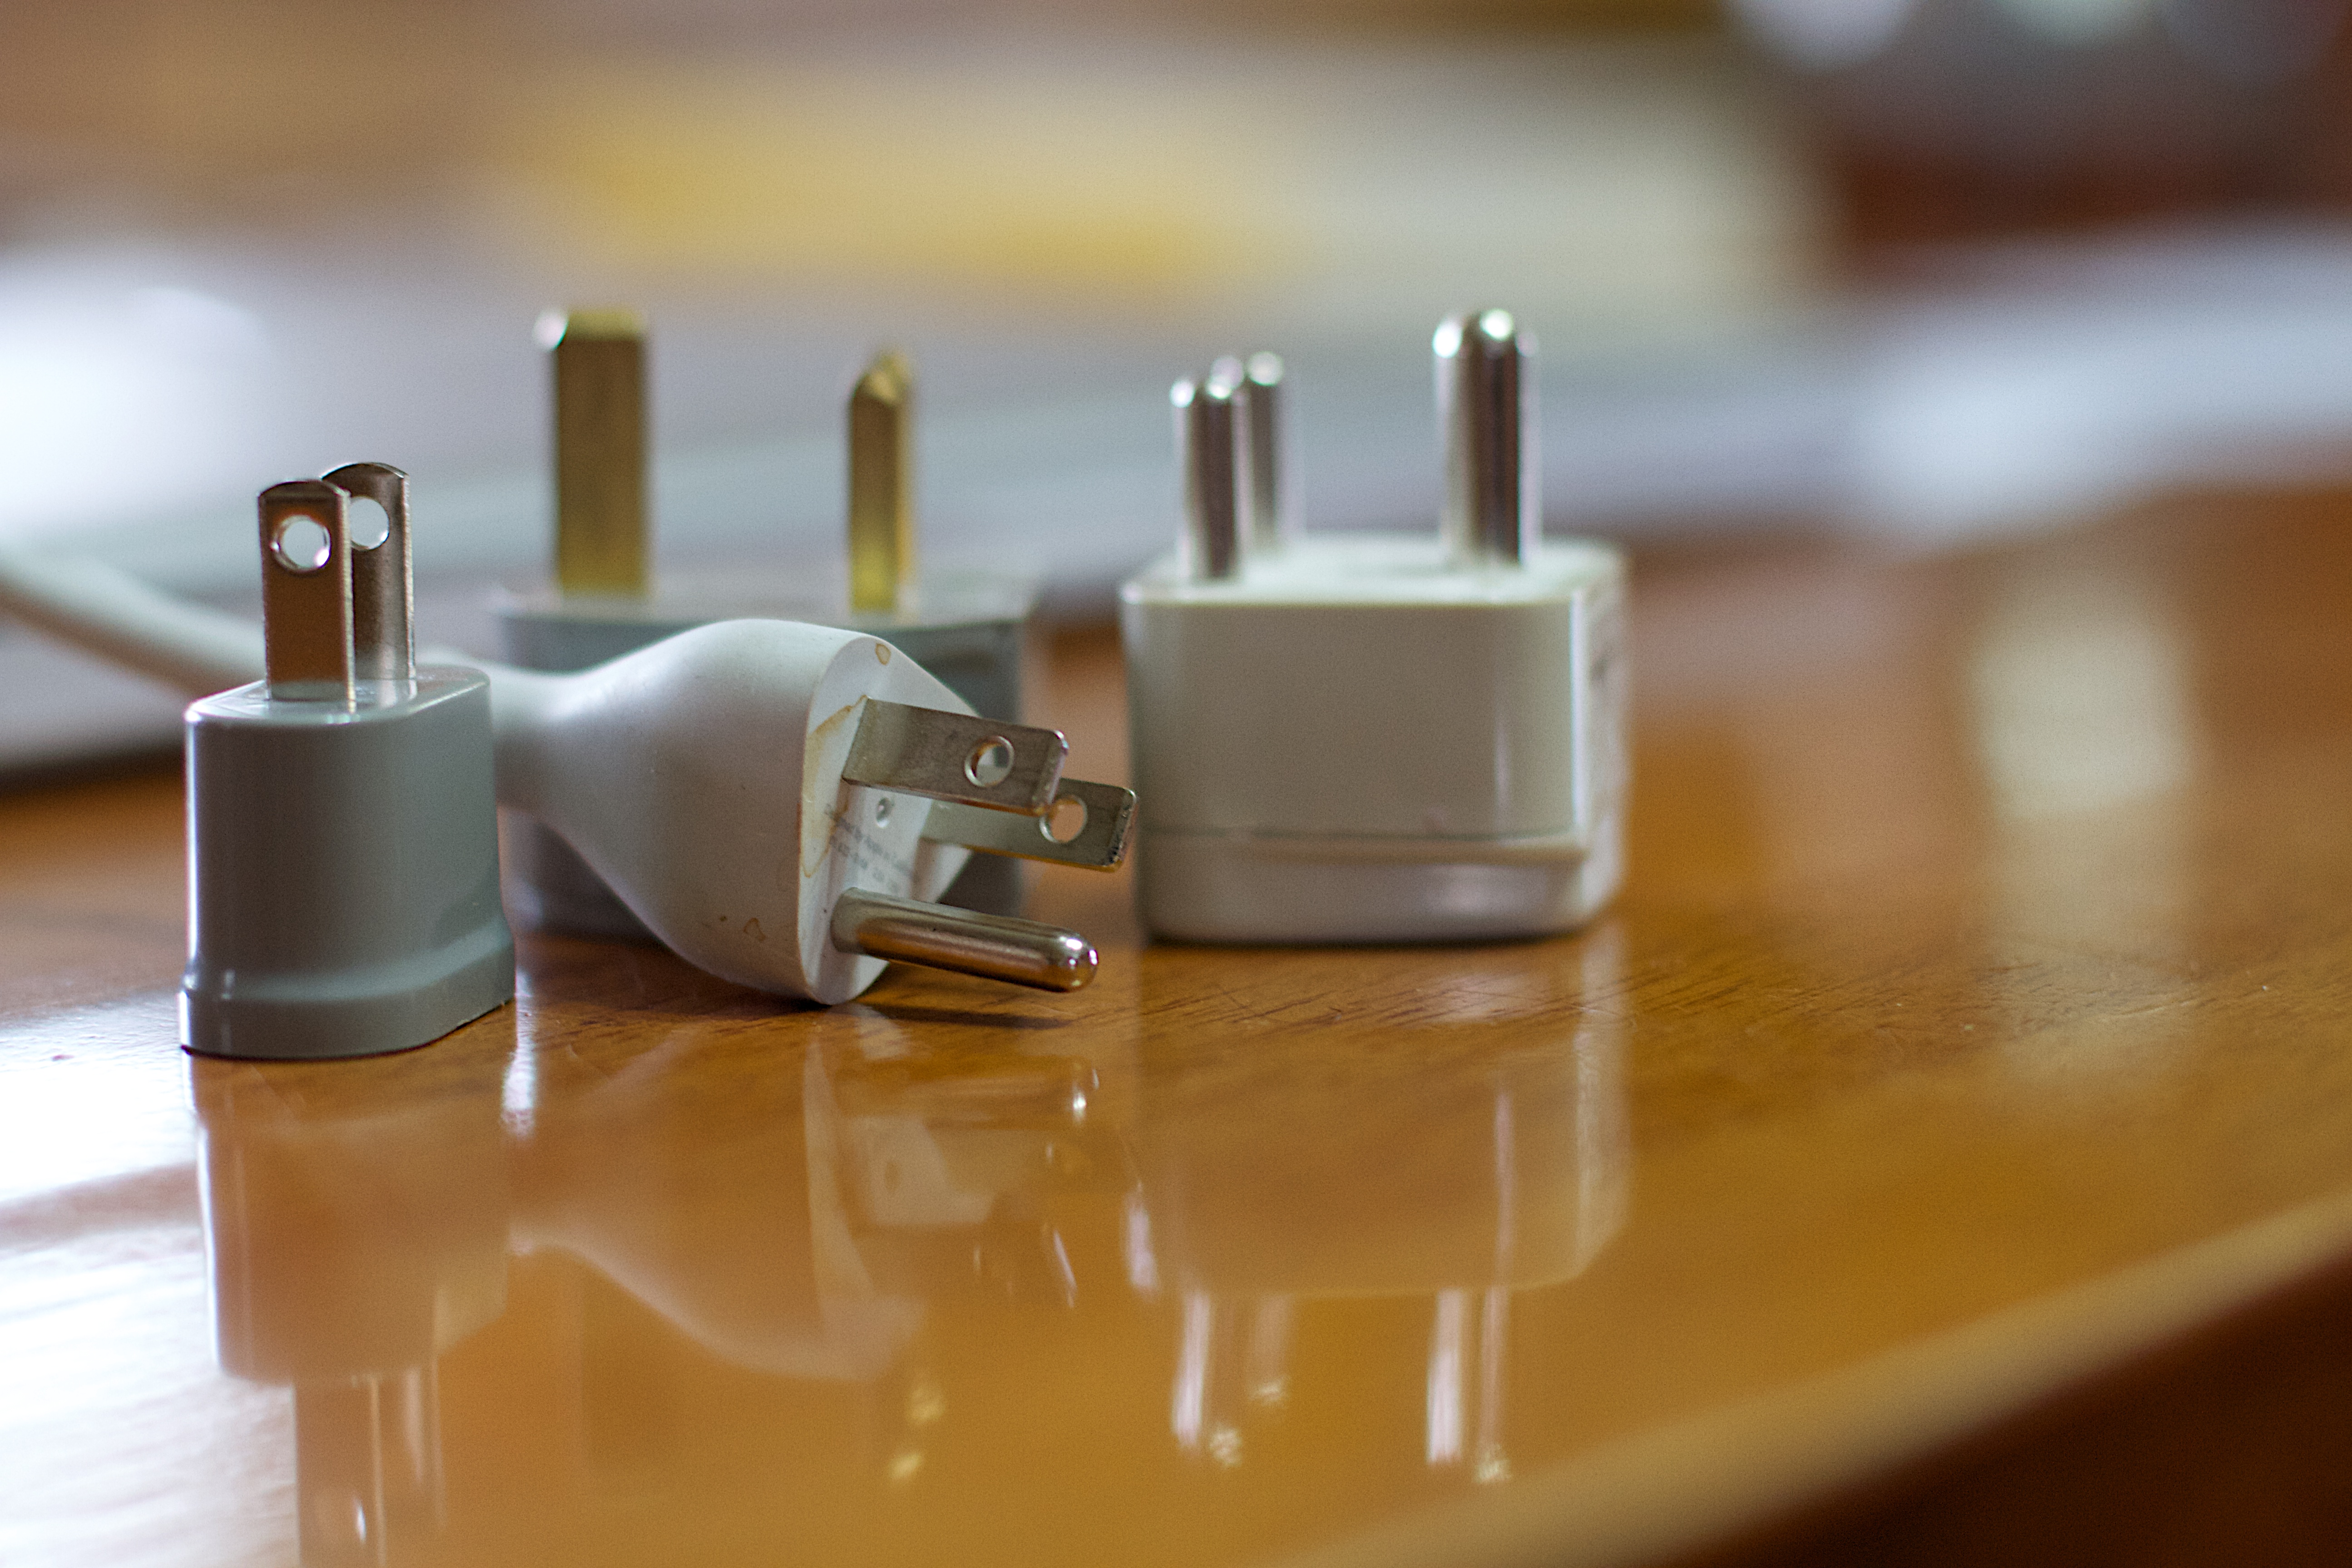
hand, lighting, skin, perfume, cosmetics